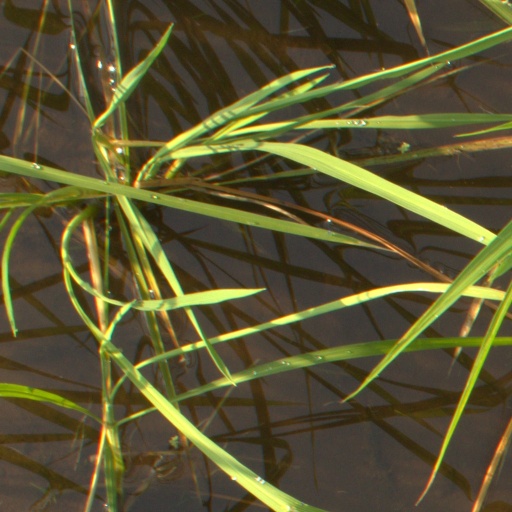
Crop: rice